Spitting Image

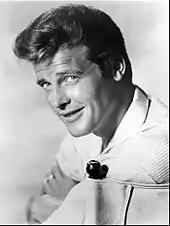
Roger Moore enjoyed his parody on the show.

Actor Dustin Hoffman spoke nasally and was parodied for his method acting; John Gielgud and Laurence Olivier lamented their friends, and even their own death. James Bond actor Roger Moore was depicted "with a wooden delivery" – only his eyebrows moved; Moore quipped, "My acting range has always been something between the two extremes of 'raises left eyebrow' and 'raises right eyebrow'." Arnold Schwarzenegger was muscle-bound but insecure about the size of his genitals; Donald Sinden was parodied as also trying to become the greatest Shakespearian actor and get a knighthood. Clint Eastwood was frequently portrayed as an uncompromising tough guy, and Sylvester Stallone nearly always appeared dressed up as John Rambo.